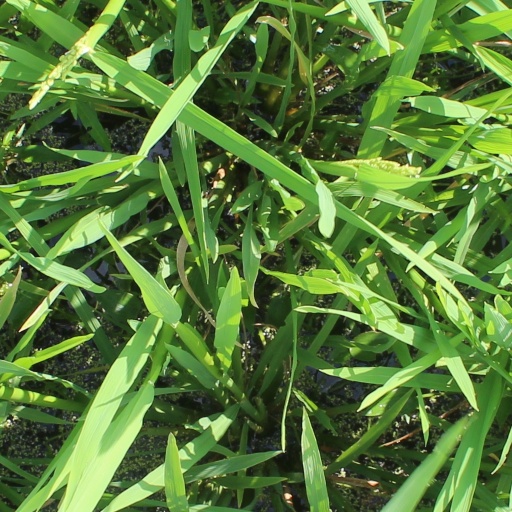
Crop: rice